Smile PreCure!

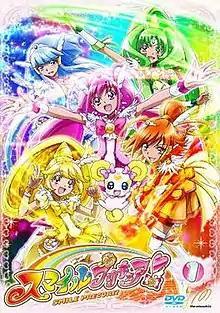
1st Japanese DVD volume of "Smile Precure!" distributed by Marvelous AQL, featuring the five Cures (from bottom left clockwise): Peace (yellow), Beauty (blue), March (green), Sunny (orange), Happy (pink, top center) and mascot Candy (bottom center).

is a 2012 Japanese anime television series produced by Toei Animation and the ninth installment in Izumi Todo's "Pretty Cure" metaseries, featuring the seventh generation of Cures. The series is written by Shōji Yonemura, best known as the head writer of "Glass Fleet" and "Kamen Rider Kabuto". The character designs were done by Toshie Kawamura, who previously worked on character designs for "Yes! PreCure 5". Like "Yes! Pretty Cure 5", the team has five members with a color scheme of pink, red, yellow, green, and blue, but unlike it the team's members are classmates in their second year of middle school. There are no additional team members. The series aired on All-Nippon News Network (ANN)'s TV Asahi network between February 5, 2012, and January 27, 2013, replacing "Suite PreCure♪" in its timeslot, and was succeeded by "DokiDoki! PreCure". A film was released in Japanese theaters on October 26, 2012, and a novel was released in 2016, serving as an epilogue that takes place 10 years after the anime's events. An illustration book of Toshie Kawamura's works was released on February 12, 2014. The series' main topics are fairy tales and happiness.